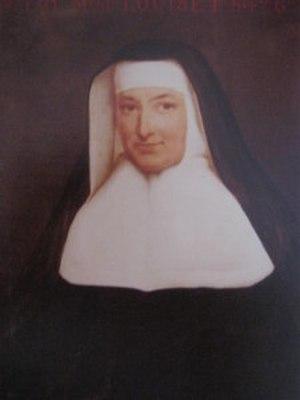
Mère Louise Mabille (1799-1864), première mère supérieure des franciscaines de Calais en 1854.
Les franciscaines missionnaires de Notre-Dame sont une congrégation religieuse féminine enseignante et hospitalière de droit pontifical issue du Tiers-Ordre franciscain fondée en 1854 par l'union de sept institutions locales franciscaines.